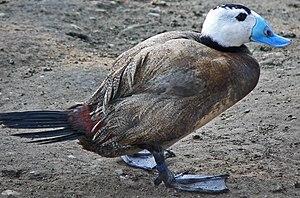
Les Oxyurinae sont une sous-famille d’oiseaux qui apparaît parfois dans les anciennes classifications. Aujourd'hui les espèces qui la composaient sont classées dans la sous-famille des Anatinae, de la famille des Anatidae.
L'Hamoun-e Puzak est un lac d'eau douce du sud-est de l'Afghanistan et du sud-est de l'Iran, qui fait partie de la chaîne de lacs du Sistan appelés Hamouns. Il est situé à cheval sur la frontière irano-afghane, dans les provinces afghane de Nimrôz et iranienne de Sistan-o-Balouchestan.
Le genre Oxyura comprend six espèces.